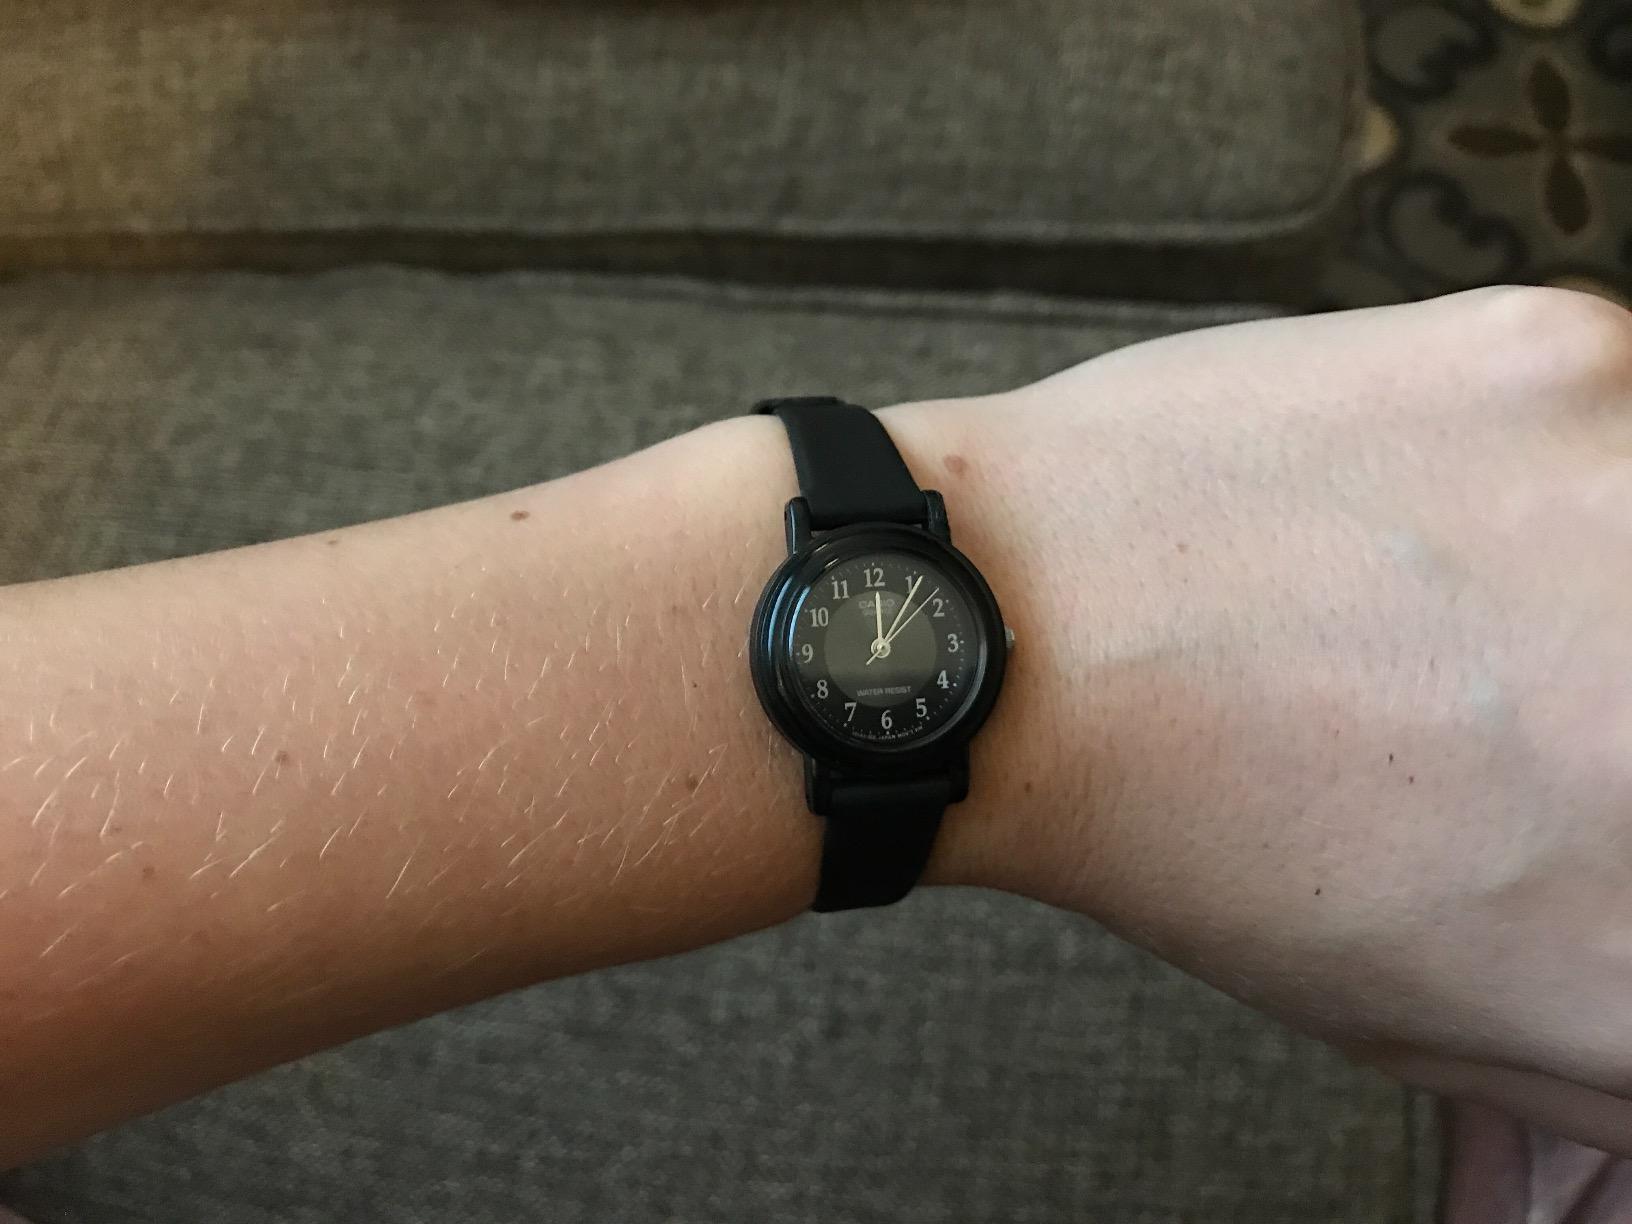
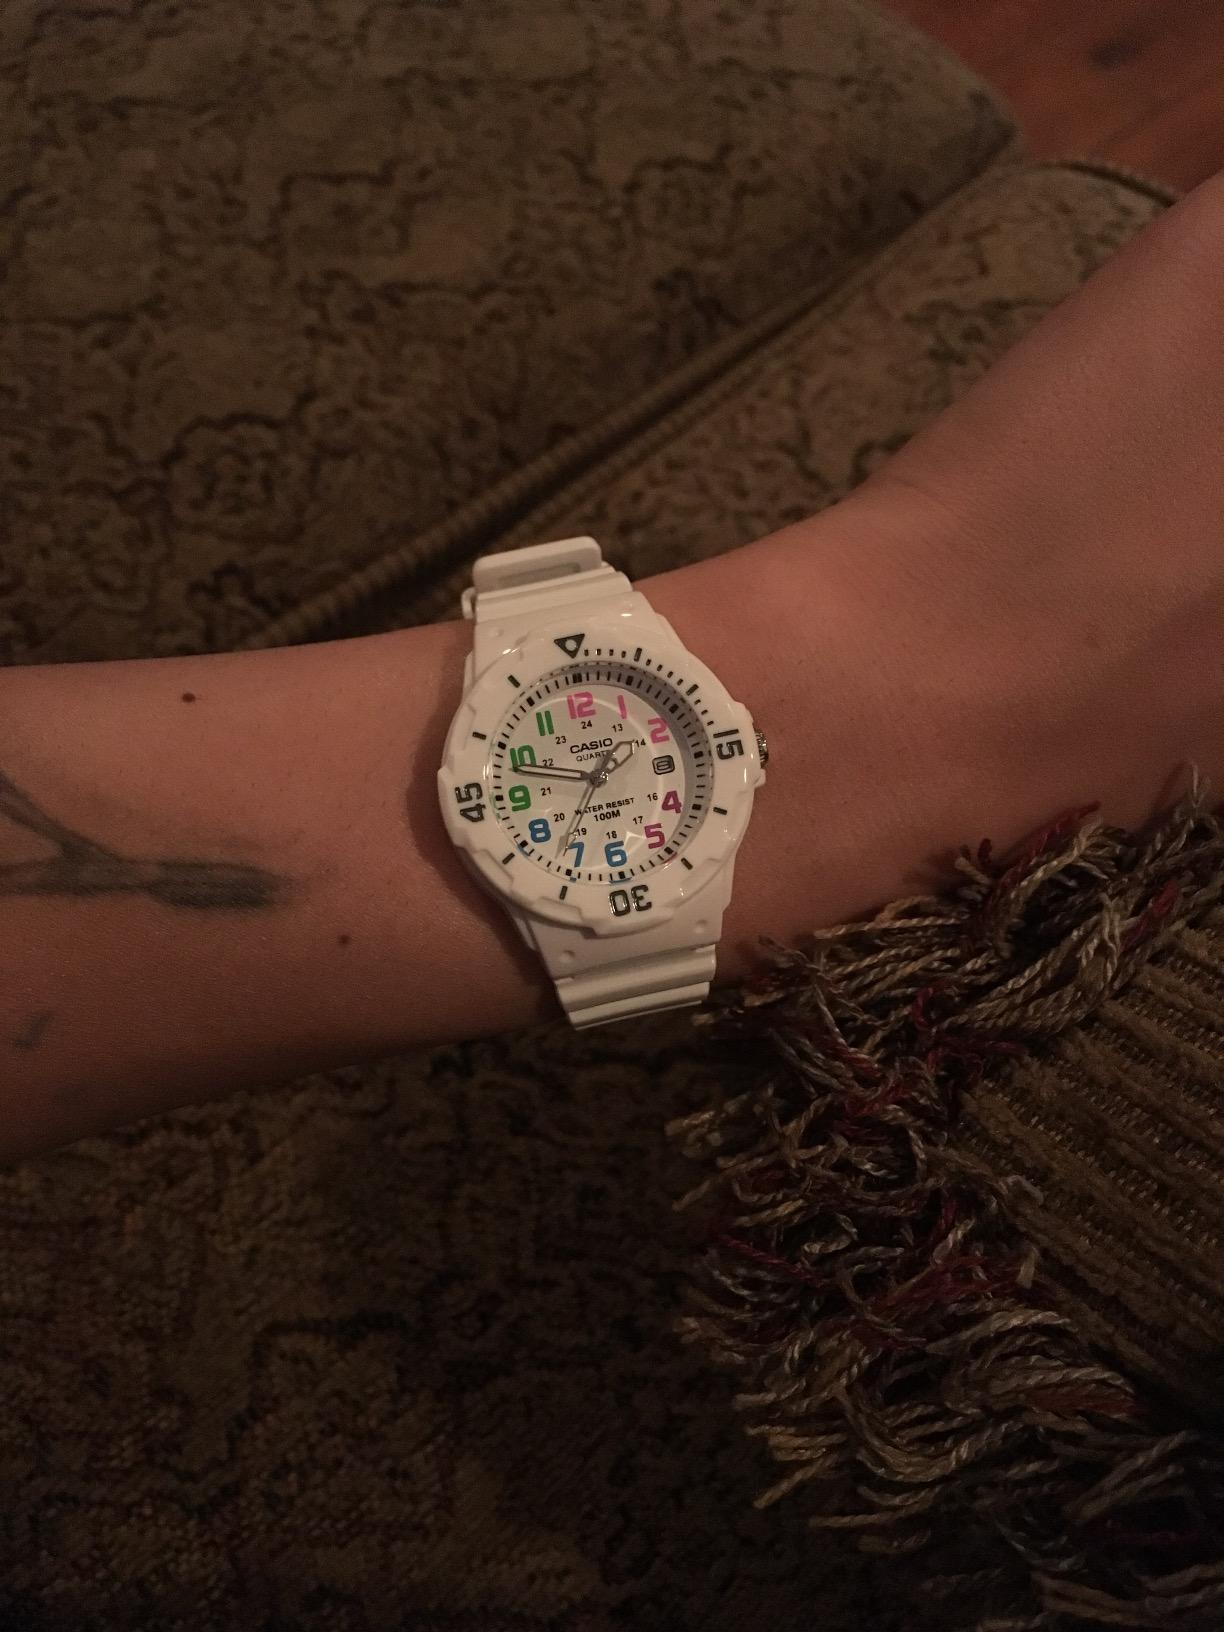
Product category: accessories_watch
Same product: no